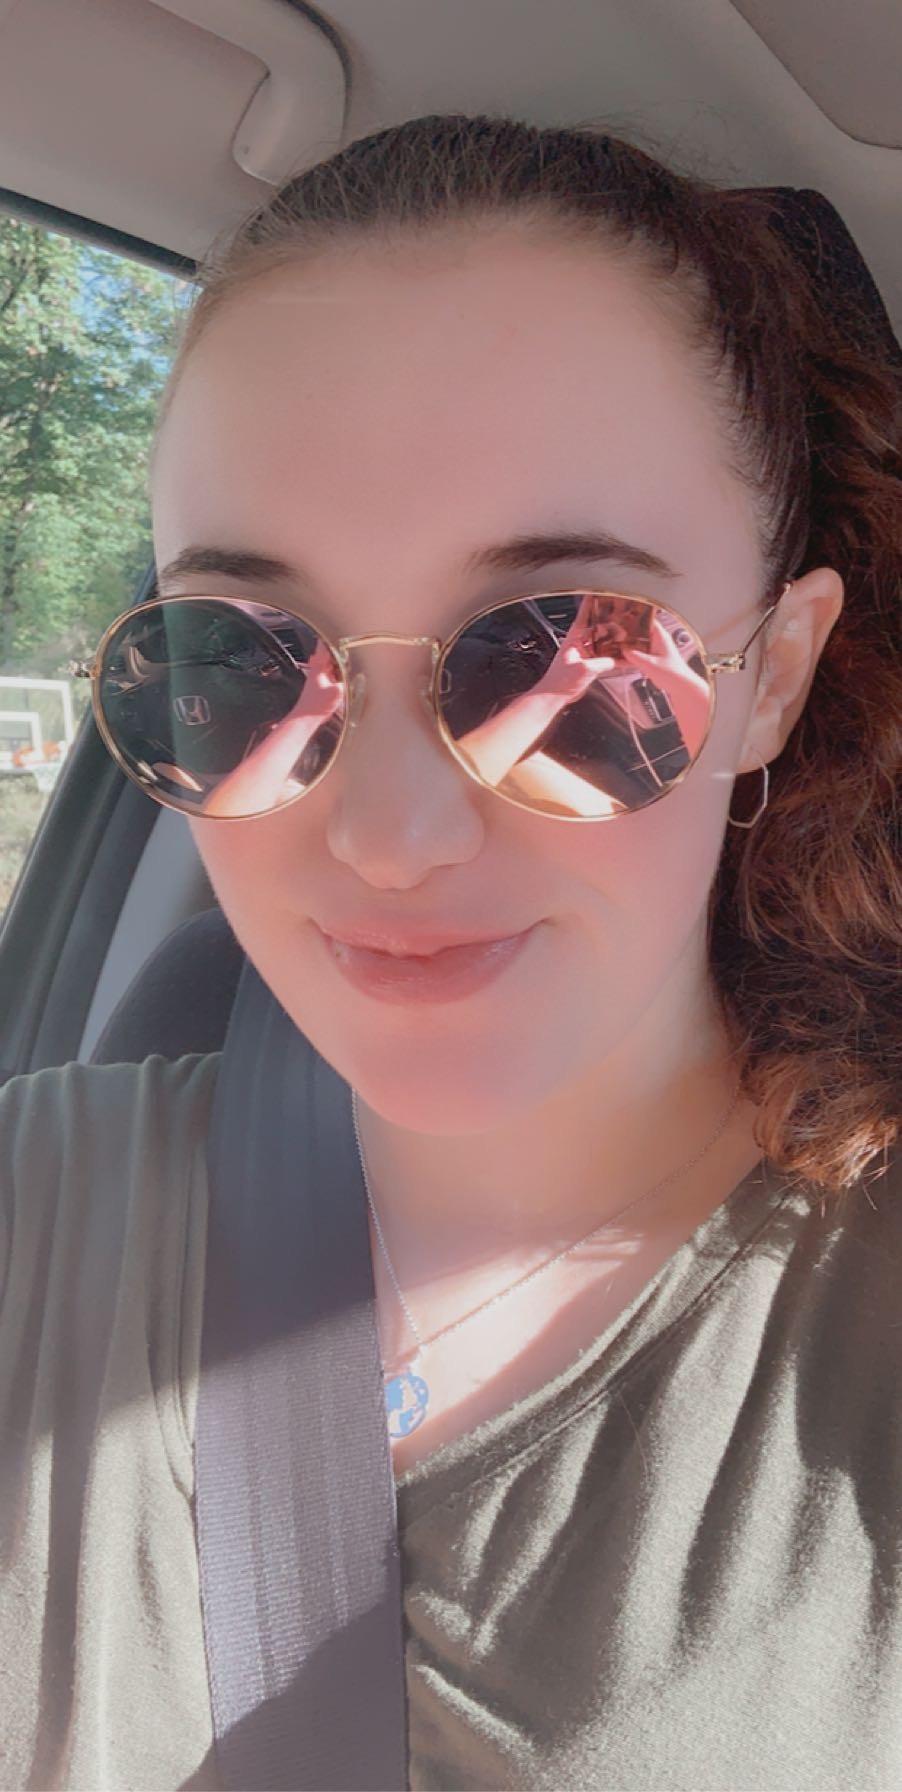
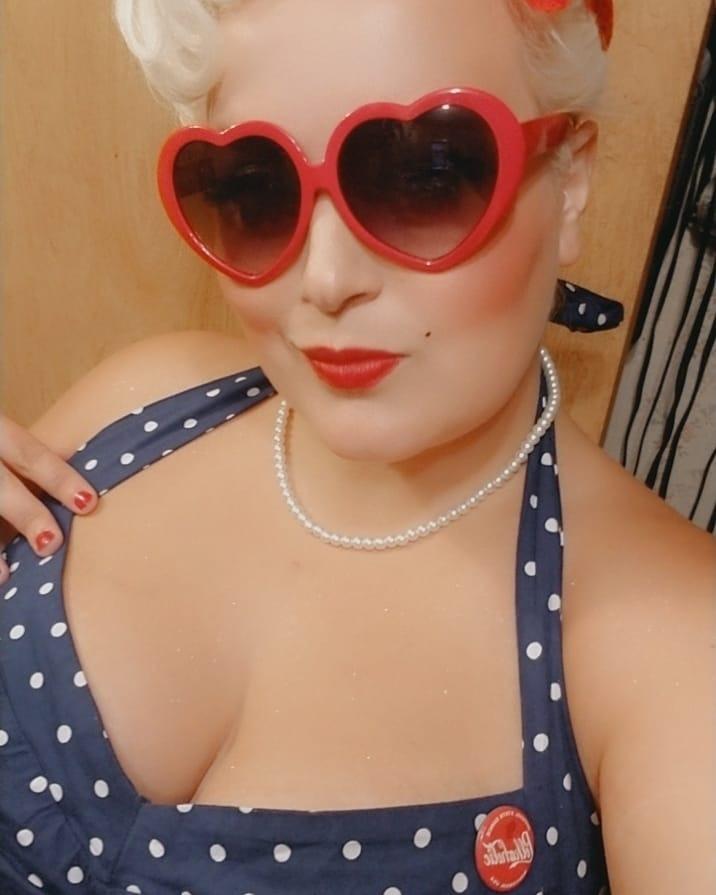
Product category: accessories_sunglasses
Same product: no